Monica Geller

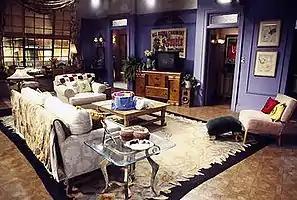

"USA Today"'s Robert Bianco credits Monica and Chandler's relationship and their wedding in the episode "The One With Monica and Chandler's Wedding" with saving "Friends". Prior to the episode, the show had "appeared to be in serious danger of out-staying its welcome." Although admitting that the overall episode "is not one of "Friends"' best", Bianco explained that "The wedding changed all that, and in remarkable fashion." While BuzzFeed ranked Monica and Chandler the 23rd best television couple, E! placed the couple second on its ranking of the greatest "Friends" couples, with author Sydney Bucksbaum writing, "It's hard to imagine a time when Monica and Chandler weren't together, but it took them four seasons to actually get together. From then on, it was clear that they were meant to be." Tim Gerstenberger of TV Overmind echoed this sentiment by ranking Chandler Monica's best boyfriend, awarding him an 'A' grade. Gerstenberger penned, "I would not be able to face myself every day if I did not rank Chandler the best of Monica's boyfriends from "Friends." The two ended up getting married, which just goes to show that some one night stands are meant to last." Monica and Ross' relationship was also influential. According to Kriti Tulsiani of IBNLive, the characters "provide a perfect exception to the myth that one cannot find a best friend in their sibling particularly when they are of opposite sex ... they have broken all the conventional boundaries of a brother-sister relationship." PopSugar ranked Monica and Ross fifth on the website's list of "The 9 Best Sibling Relationships From '90s TV"